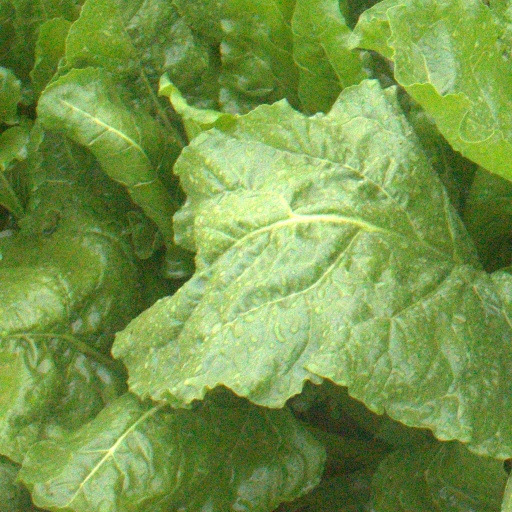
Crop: sugar beet